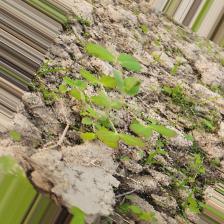
Label: Lentil Rust